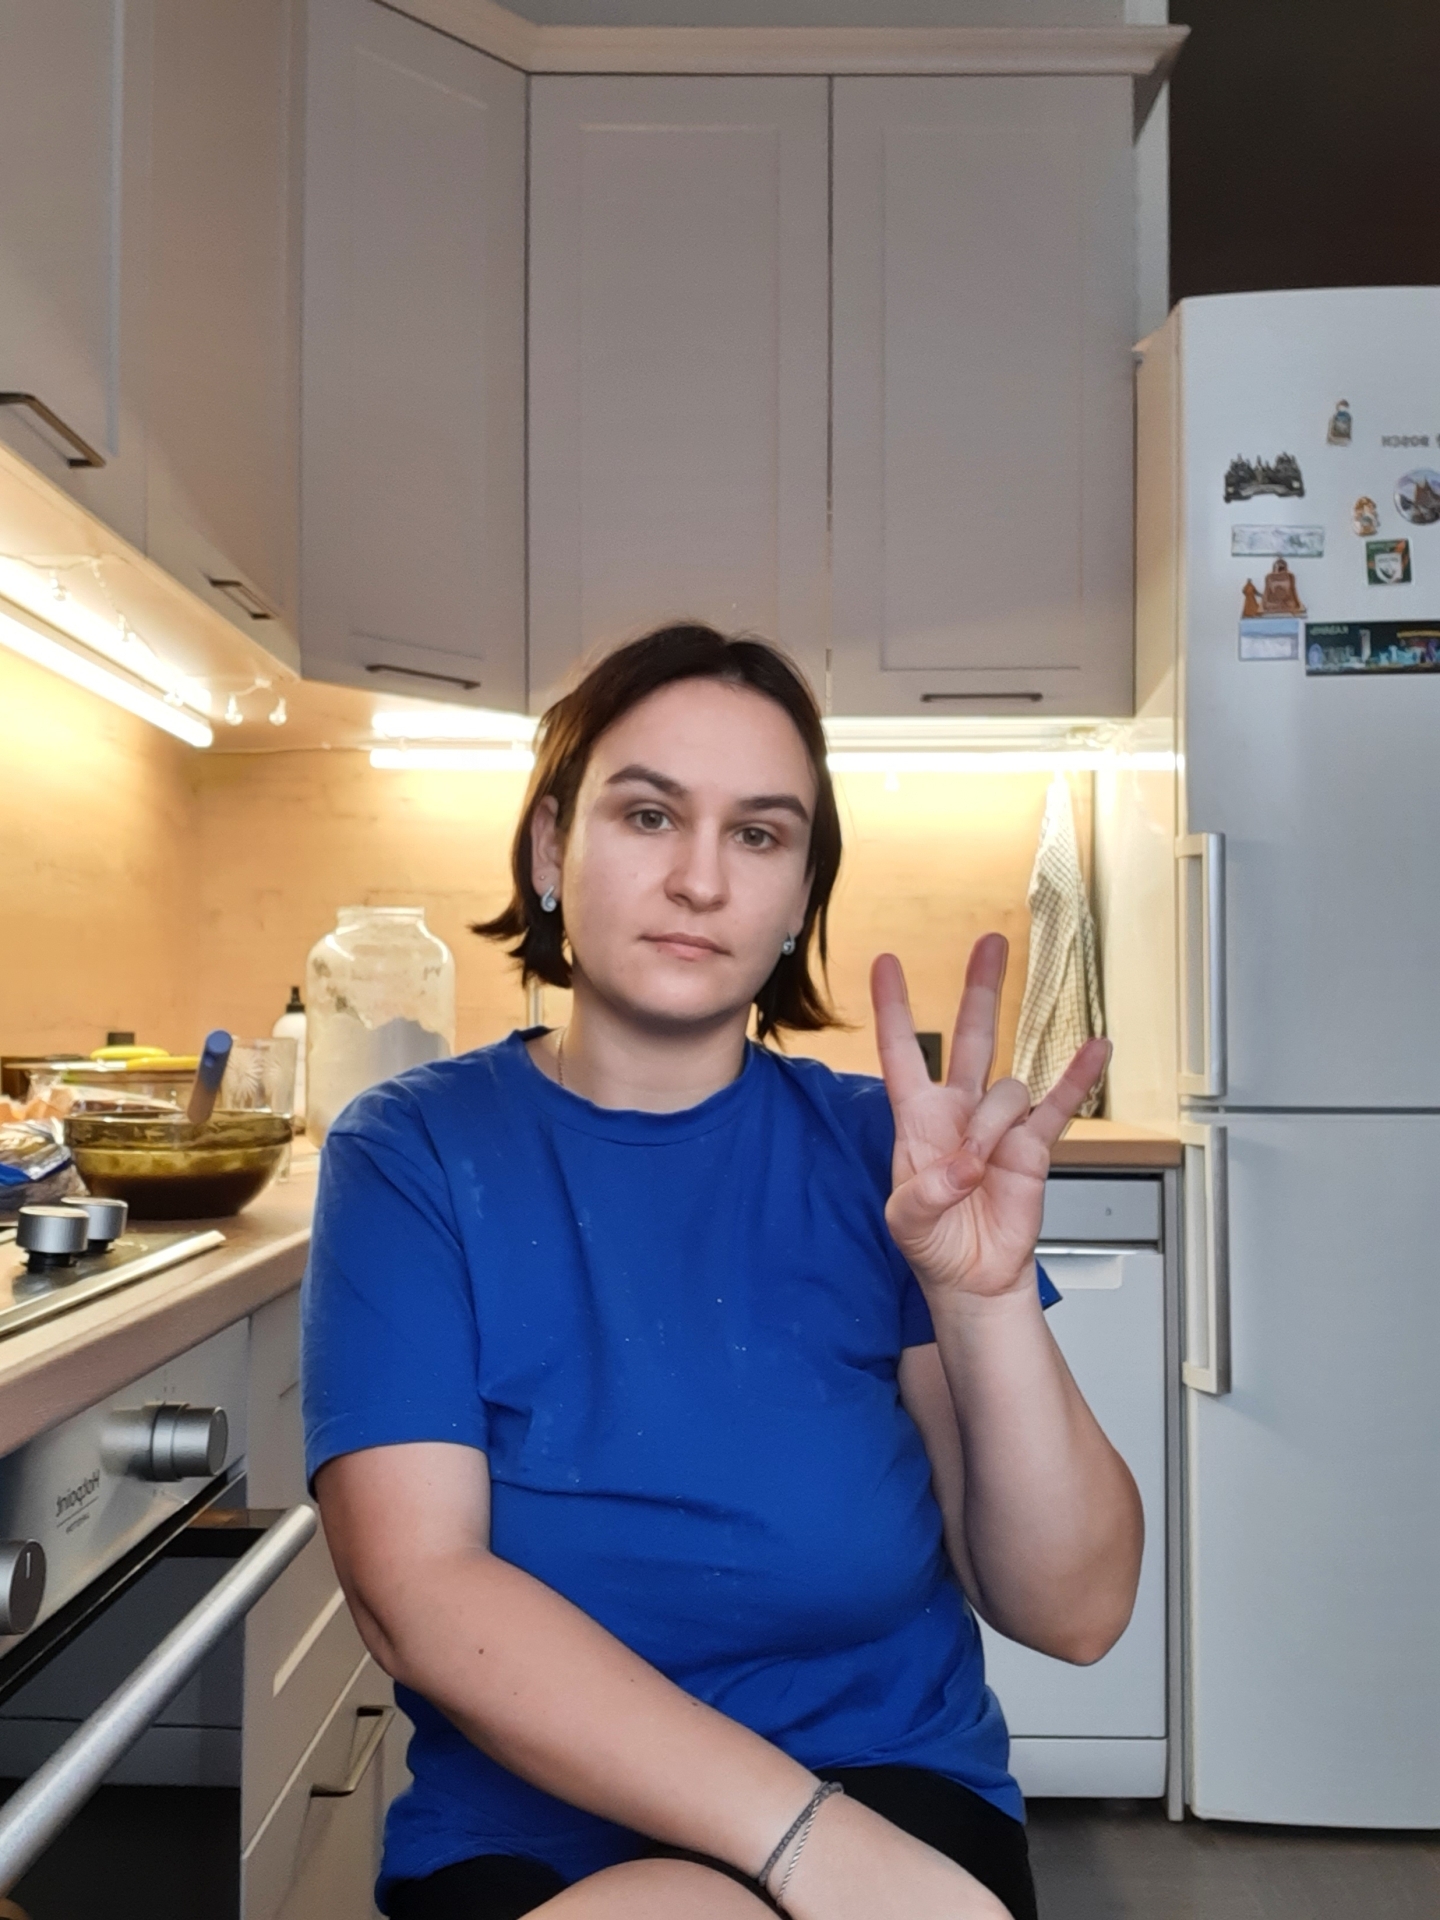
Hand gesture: three3